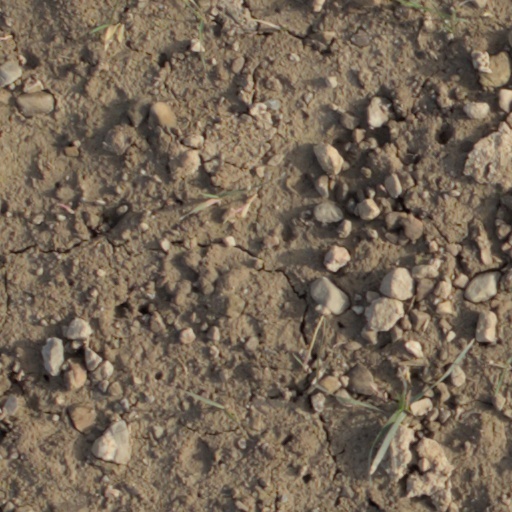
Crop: wheat